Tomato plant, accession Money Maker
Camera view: vertical (180 deg); turntable rotation: 0 degrees
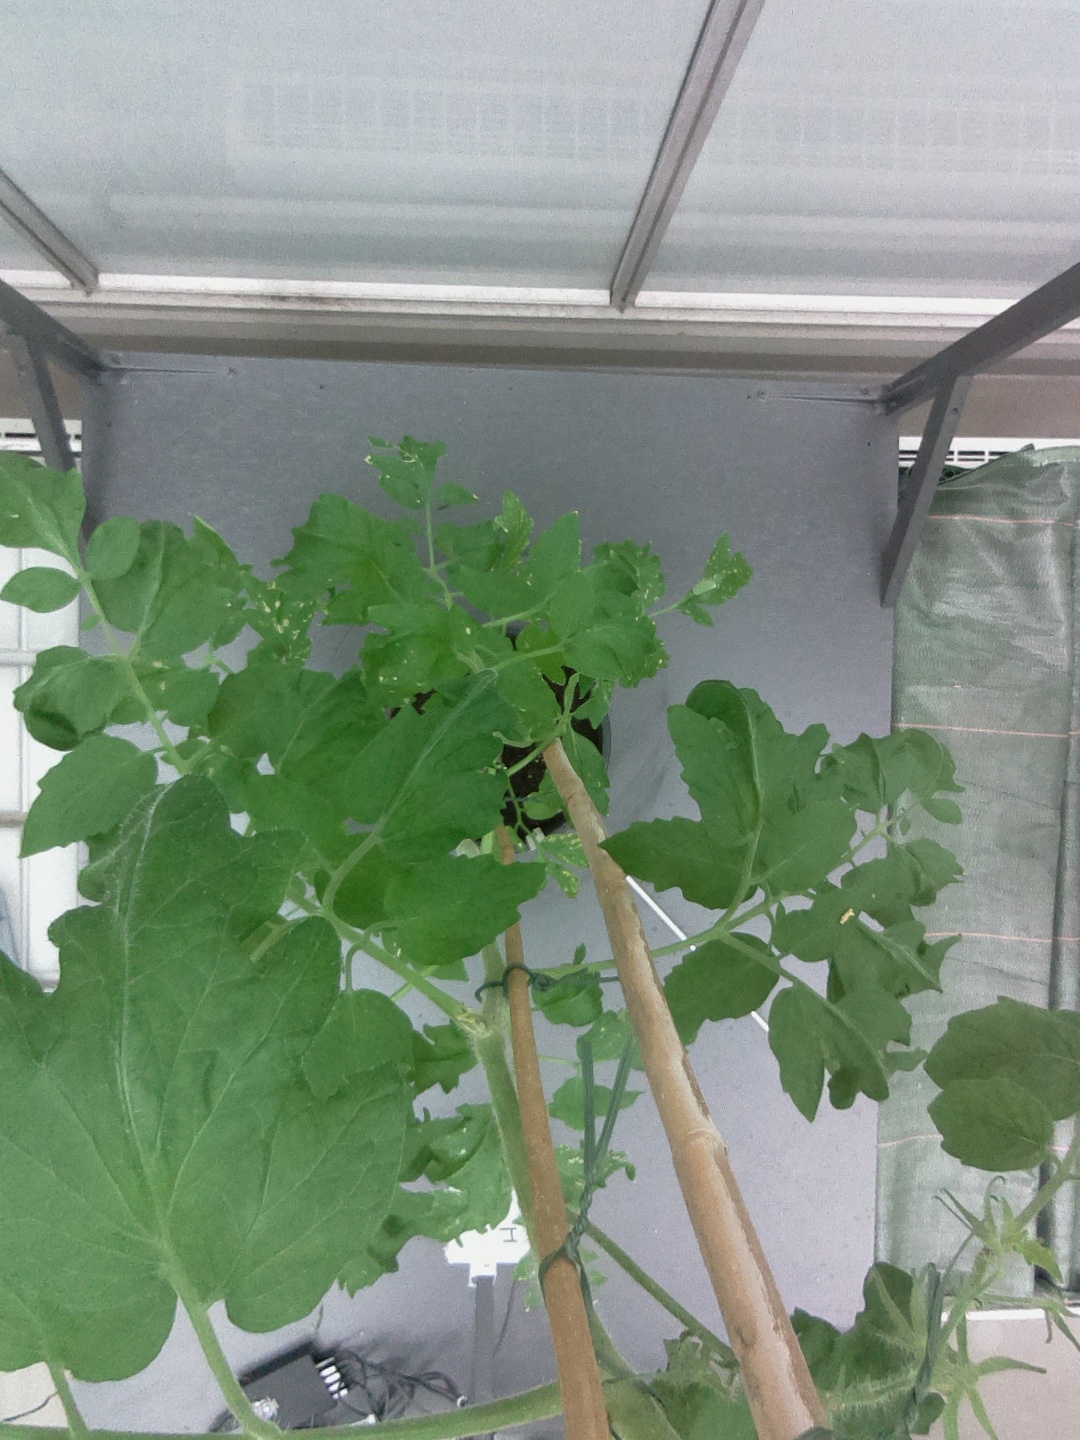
BBCH growth stage 70: Fruits at the main stem or branches visibles